Alexander Gurov (politician)

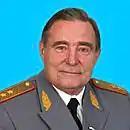

Alexandr Ivanovich Gurov (Militsiya Lt. Gen., Professor) (born November 17, 1945, in Tambov Oblast) is a Russian politician and previously a Soviet Militsiya detective in the 1980s who made his name researching Soviet organized crime and commenting on it for the media.